List of newspapers in Mexico

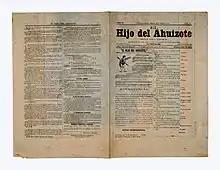
Pages of "El Hijo del Ahuizote", a satirical newspaper published in the late 19th century.

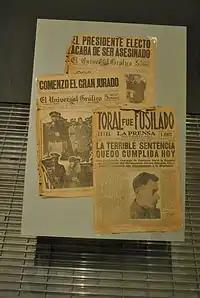
Newspapers covering the assassination of President Álvaro Obregón and the execution of José de León Toral, displayed at the National Museum of the Revolution.

Following the revolution, newspapers continued to influence public discourse, although many were subject to censorship or state influence, especially during the 20th-century dominance of the Institutional Revolutionary Party (PRI). Press freedom expanded significantly in the late 20th and early 21st centuries, although journalists in Mexico continue to face threats and violence.